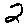
Label: 2